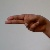
The image shows a hand gesture representing the letter 'H' in Indian Sign Language.